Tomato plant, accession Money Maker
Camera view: vertical (180 deg); turntable rotation: 180 degrees
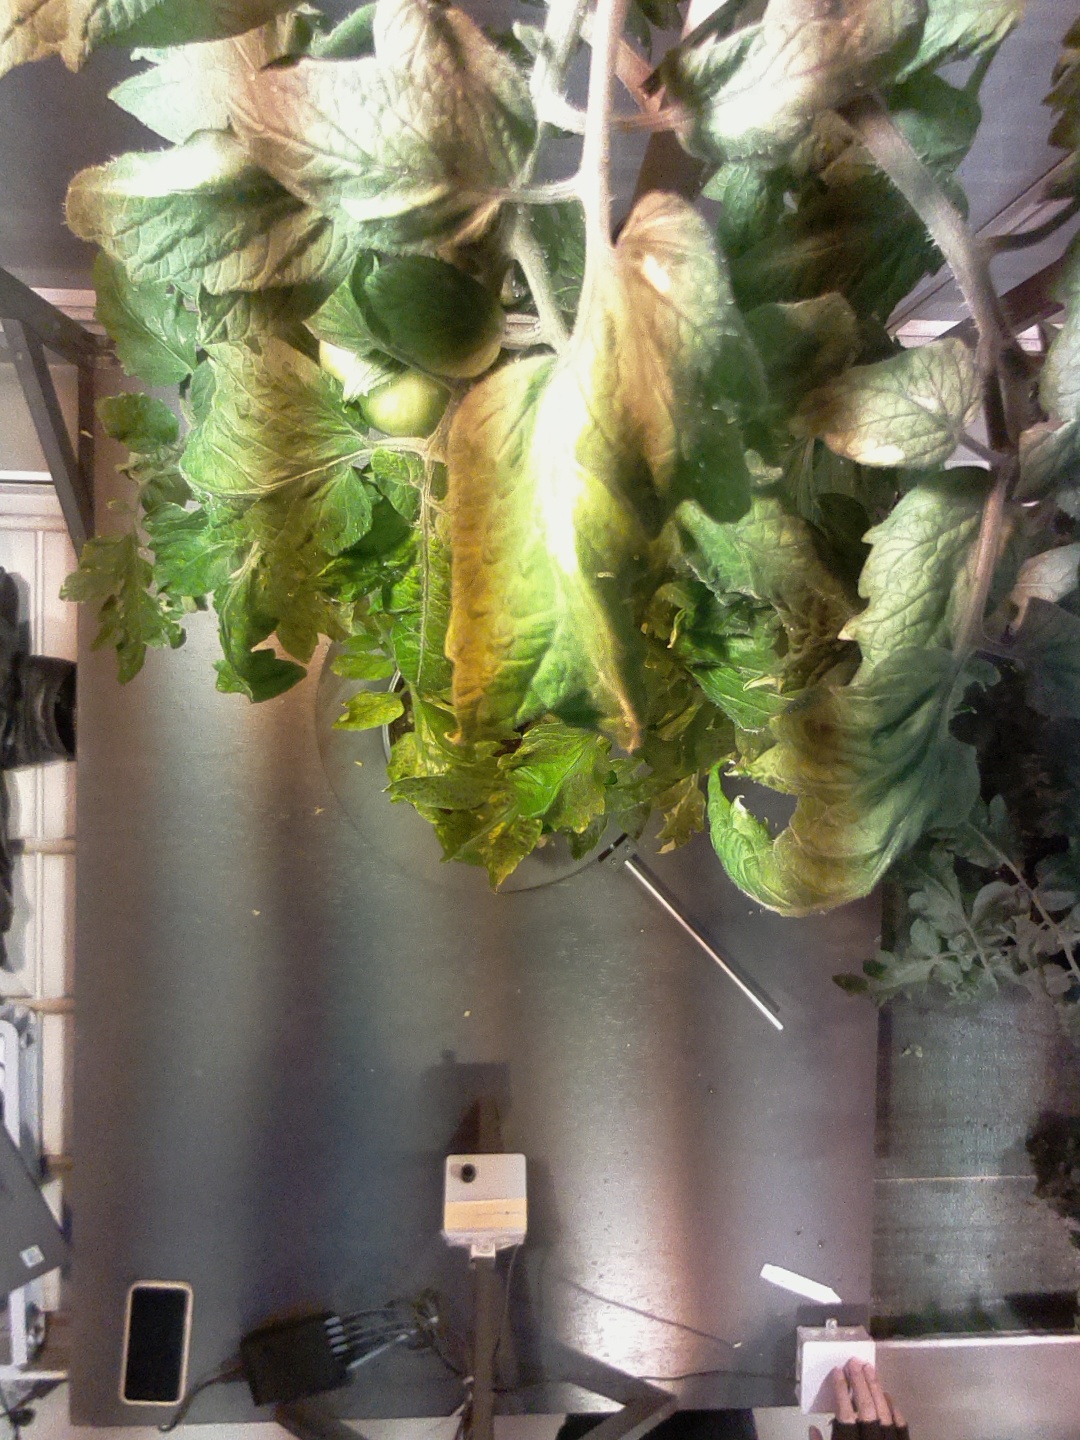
BBCH growth stage 72: 20%-30% of final fruit size